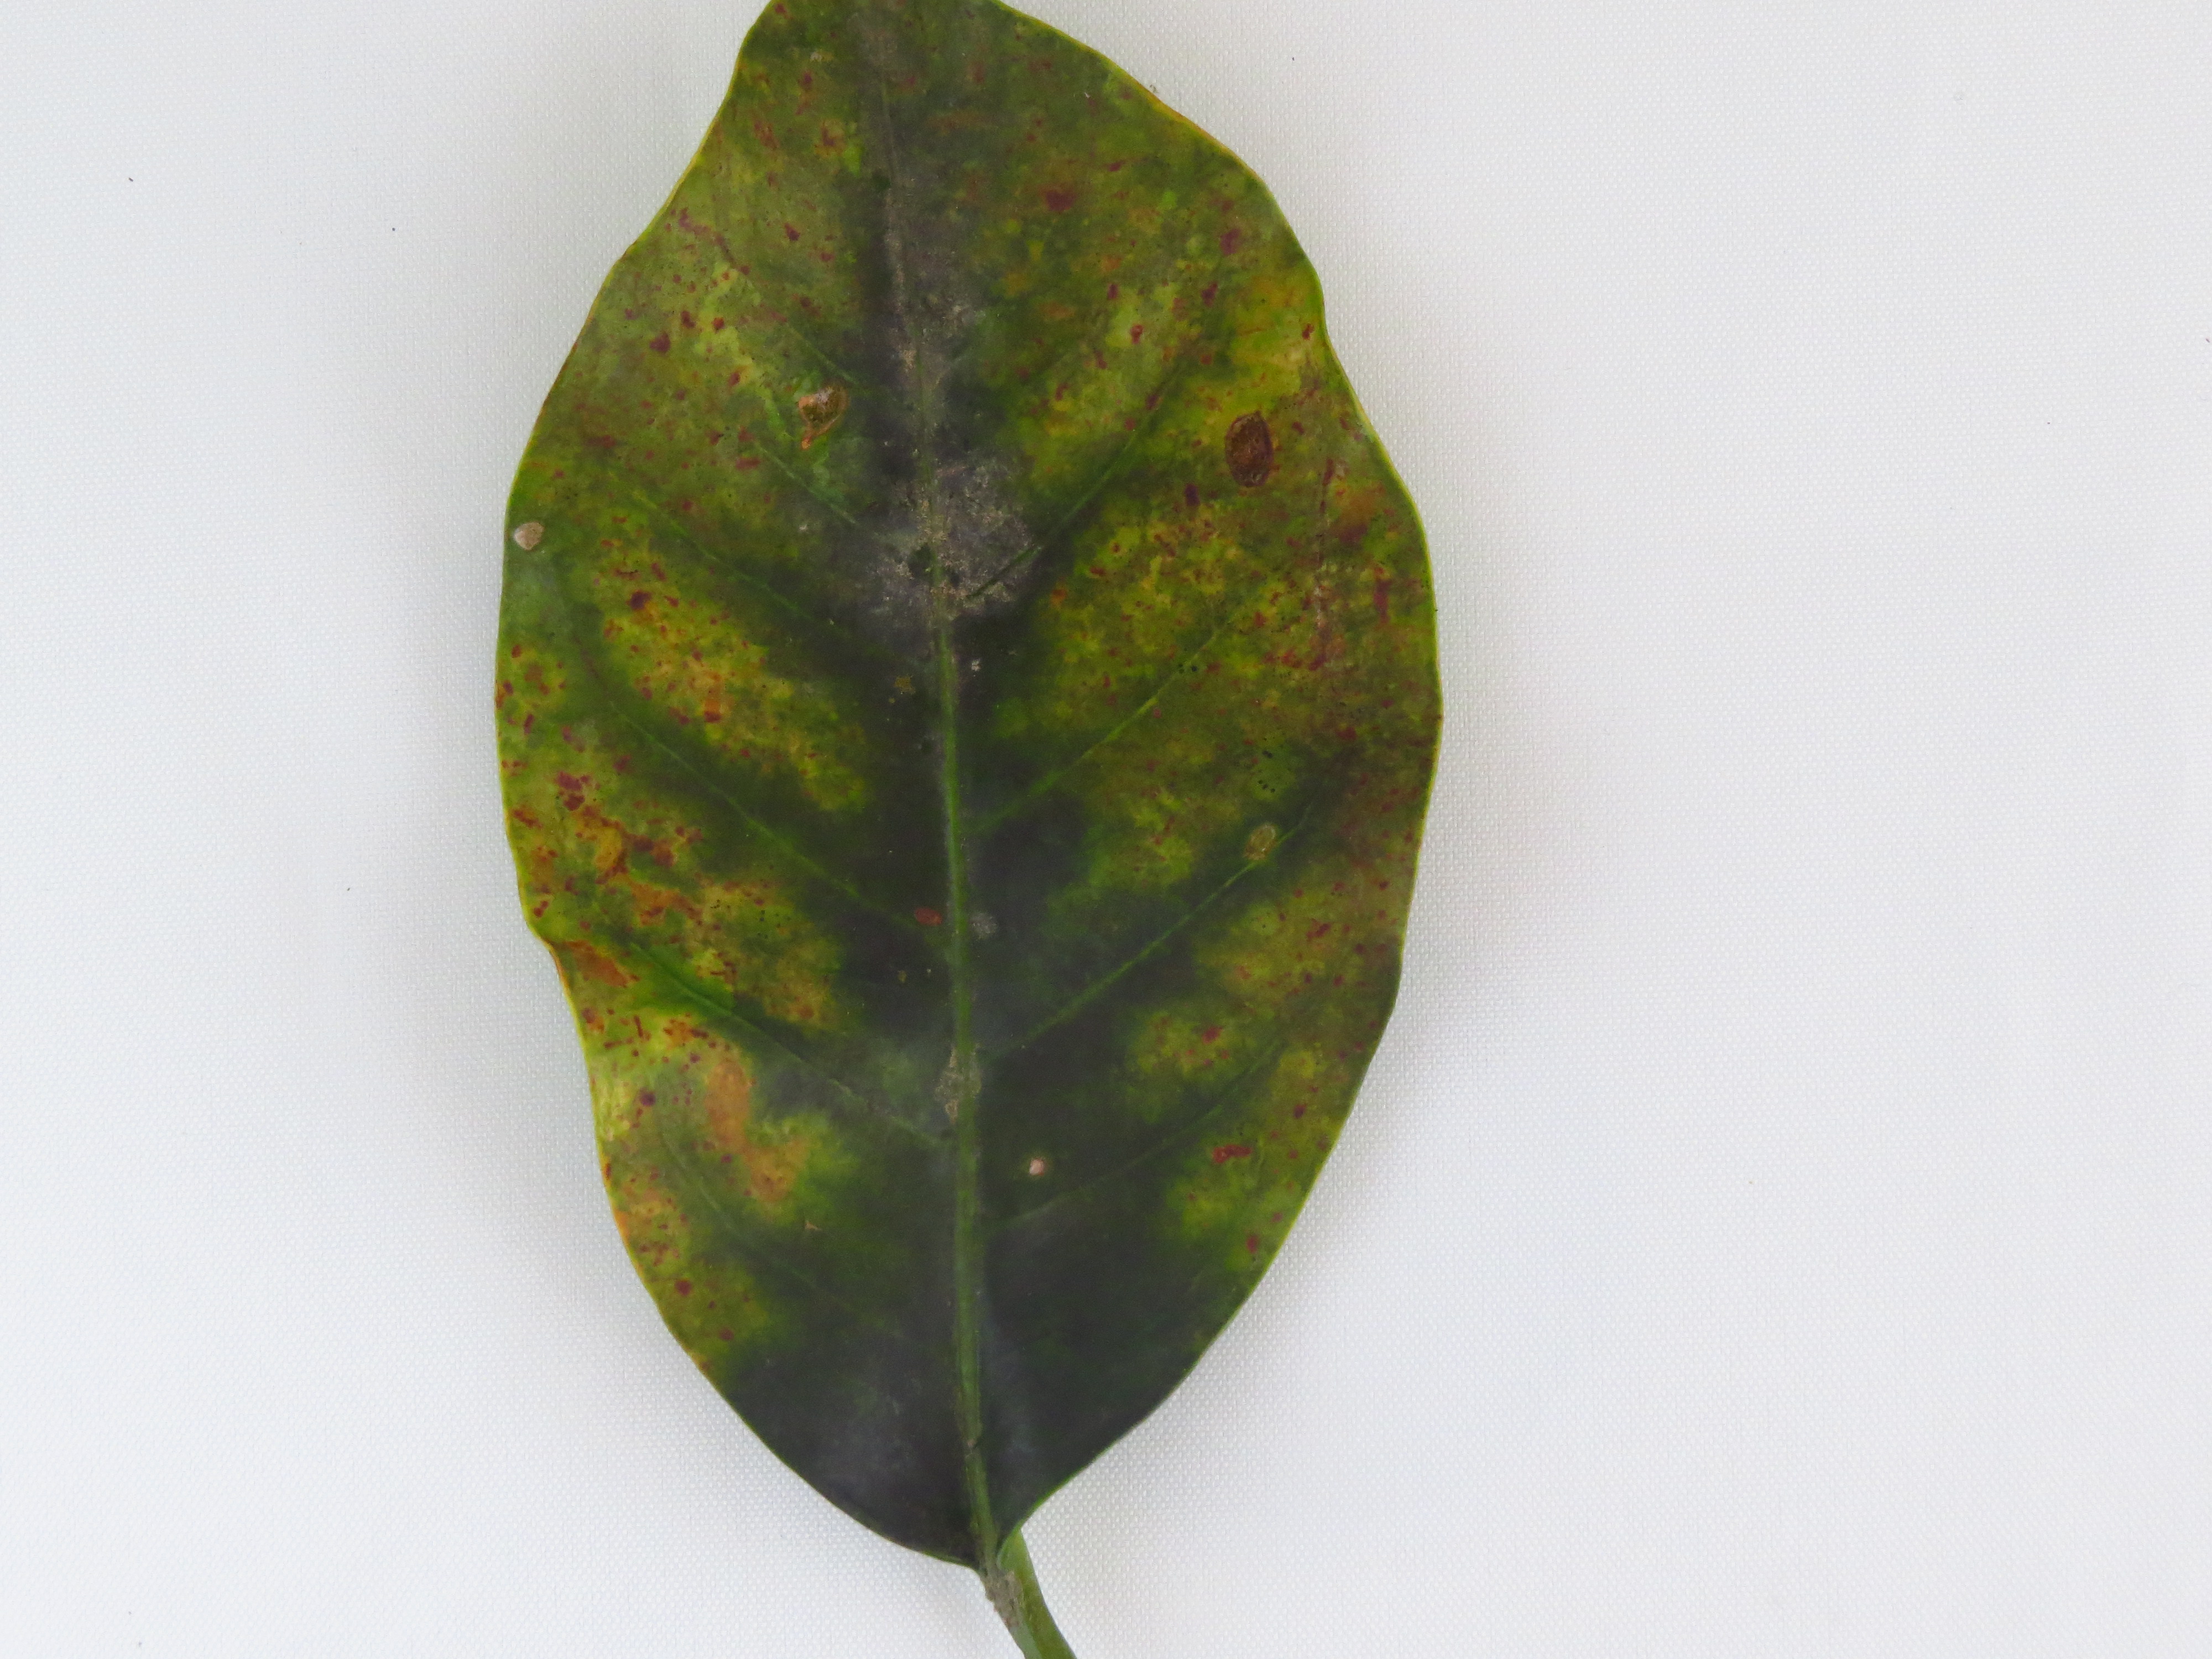
Label: magnesium-Mg